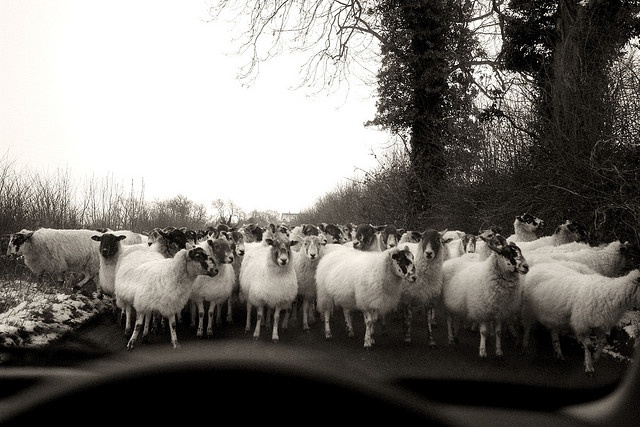
A herd of sheep walking in front of a car.
A large group of sheep in a road.
A black and white photo of lots of sheep.
A bunch of sheep are in the middle of a road
Several animals are standing on the road and blocking it.